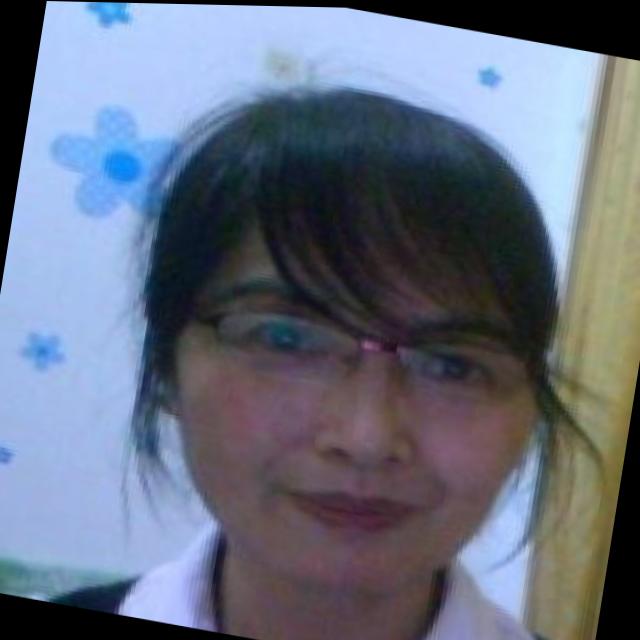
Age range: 45-64